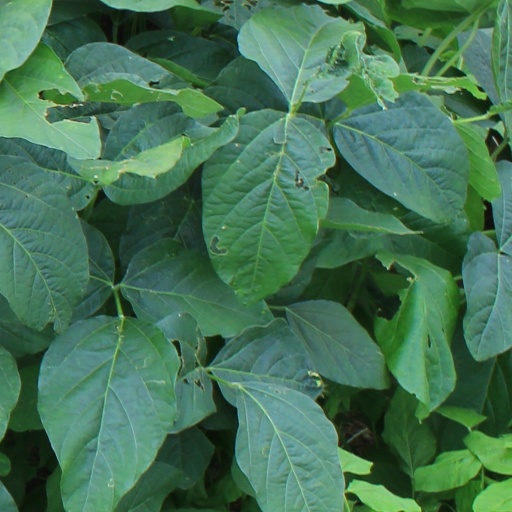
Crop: soybean